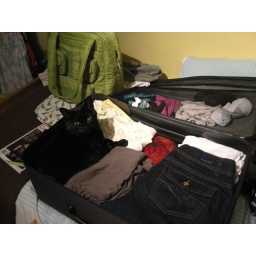
cat in the bag